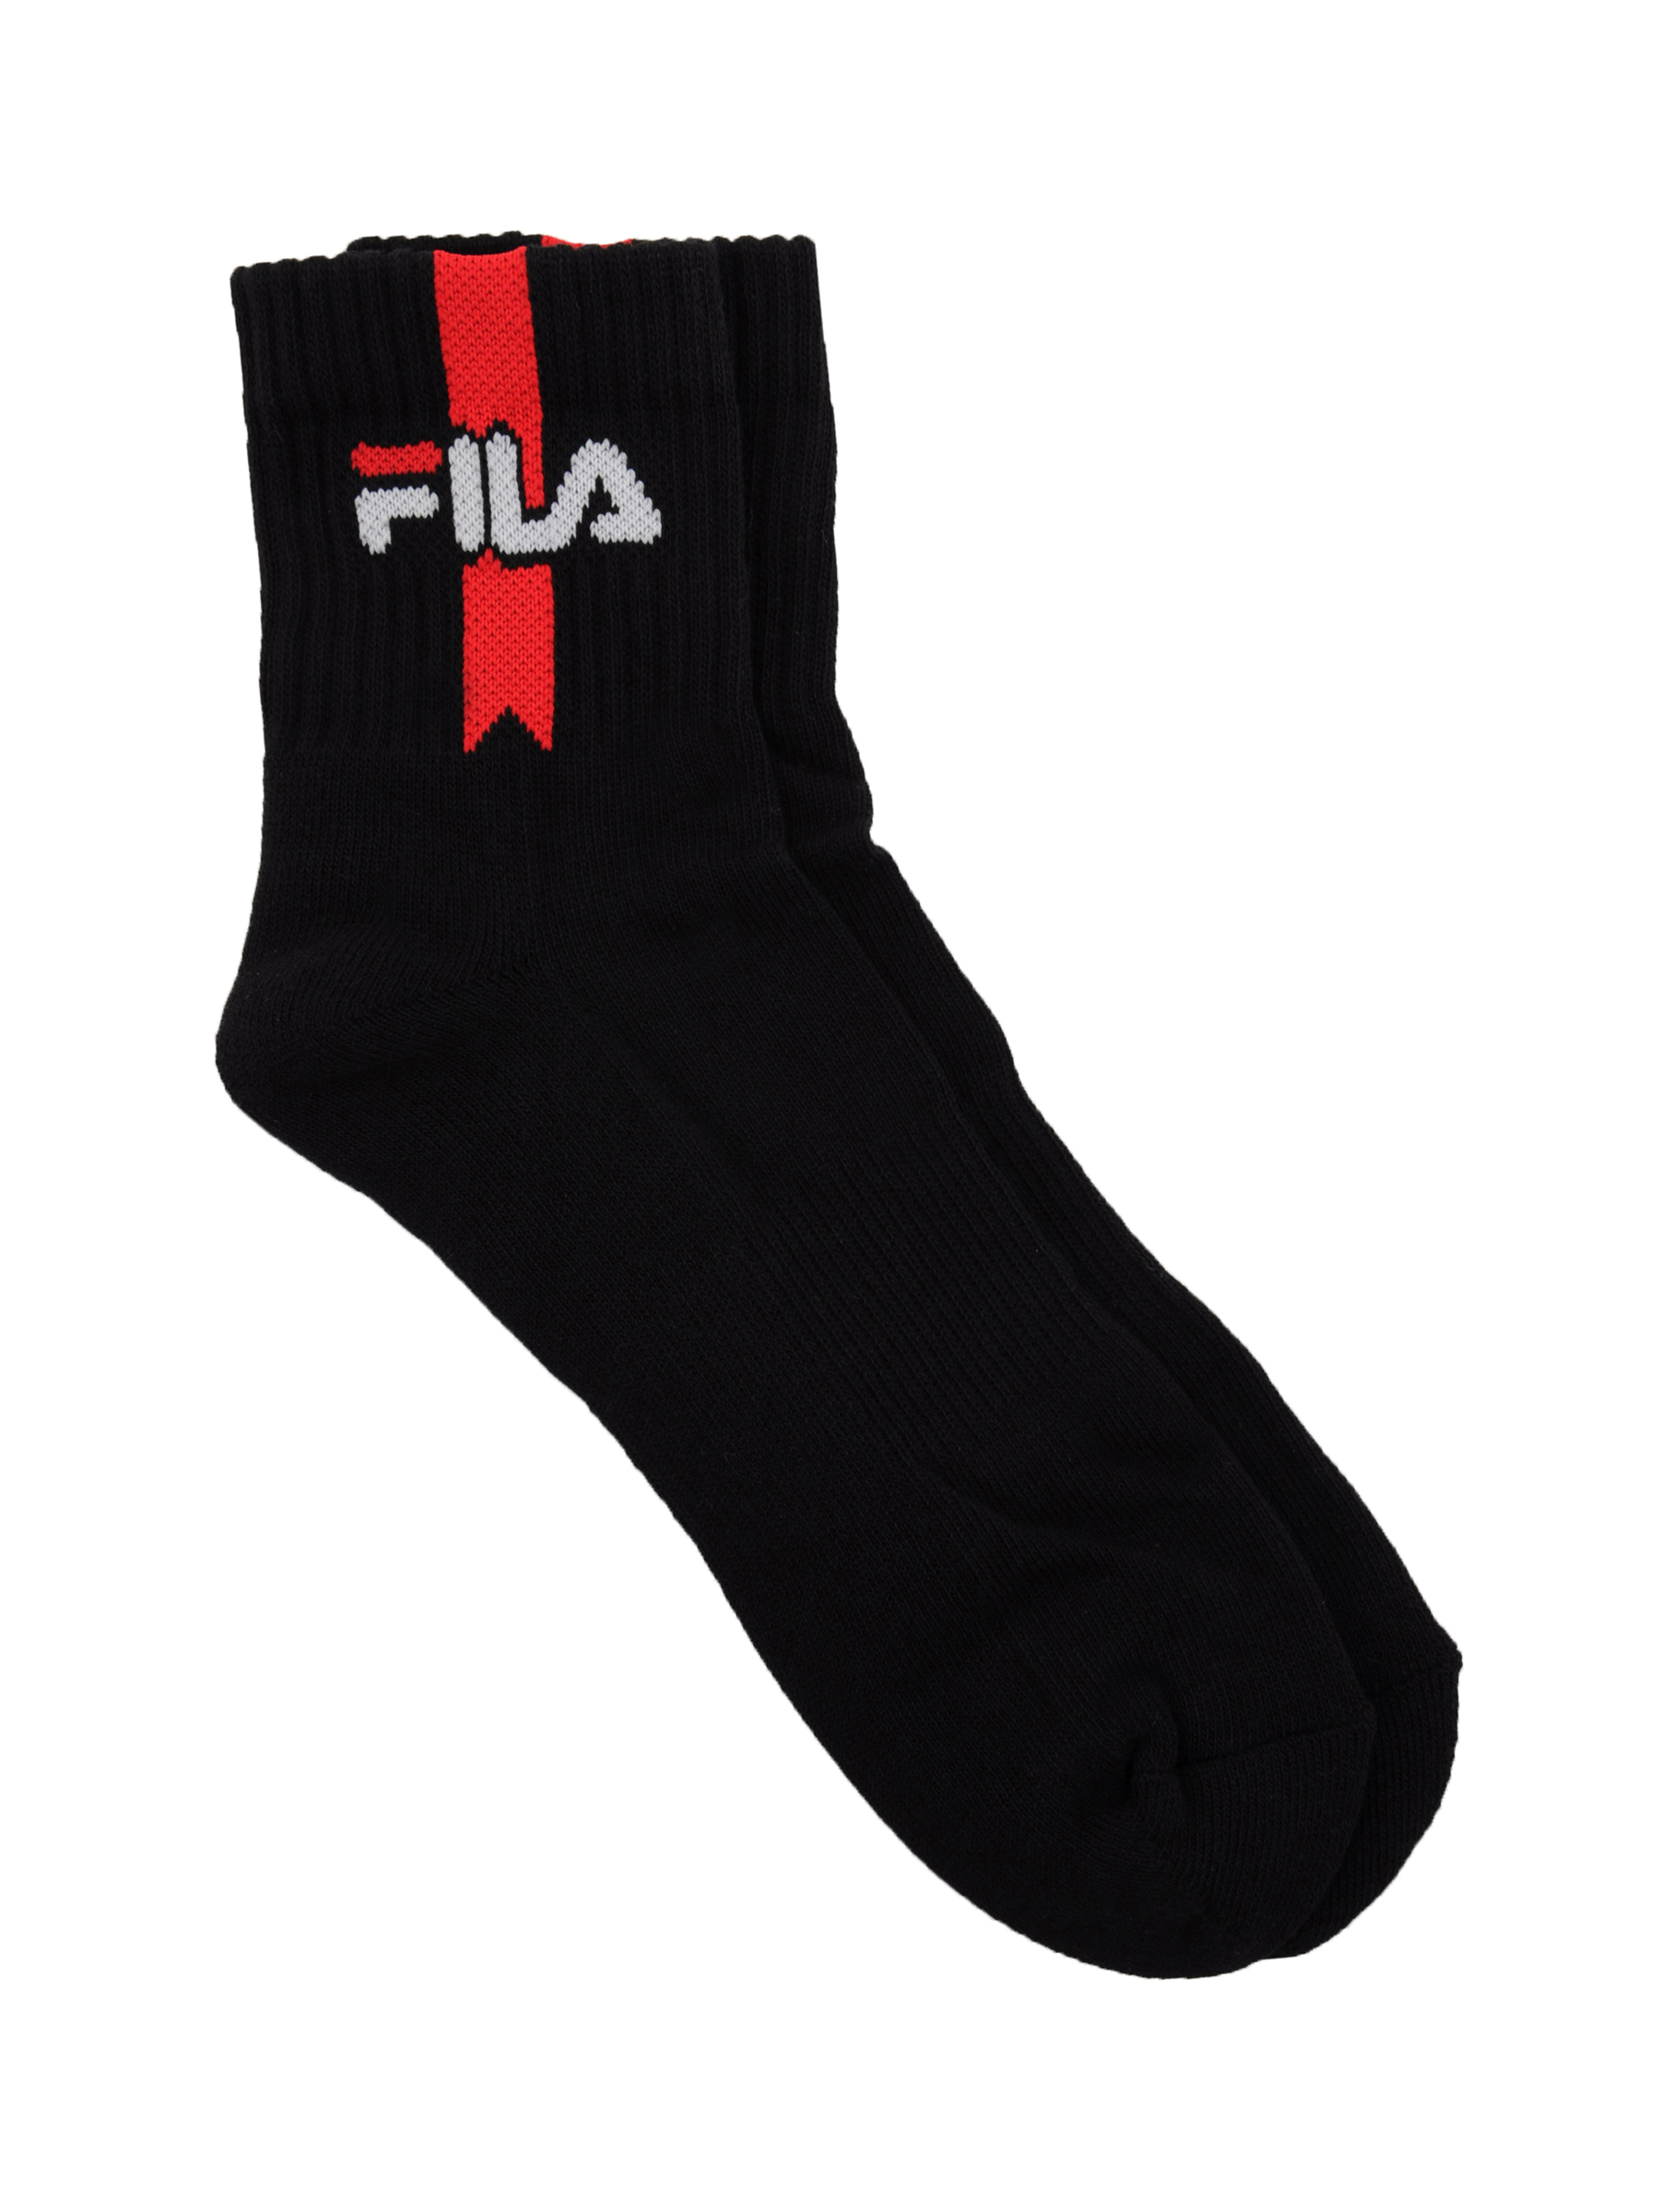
Fila Men Ankel Logo Black Socks
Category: Accessories / Socks / Socks
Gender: Men
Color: Black
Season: Fall 2011
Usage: Casual